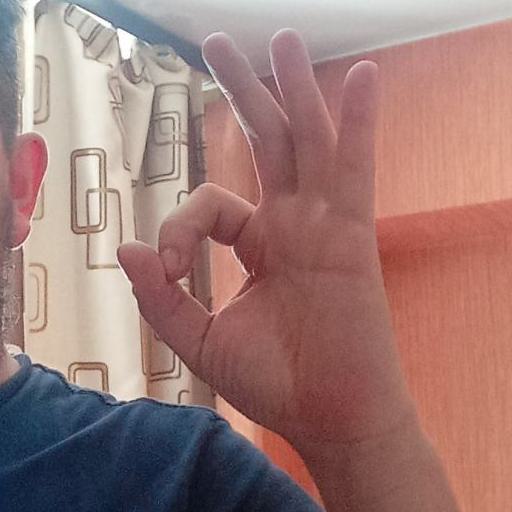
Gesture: ok